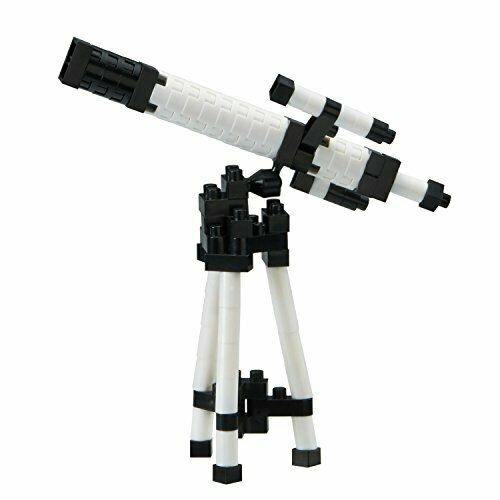
Nanoblock Astronomical Telescope Nbc241
Nanoblock Astronomical Telescope Nbc241 Details: Brand: Kawada Condition: Brand new Weight: 200g
Brand: Kawada
Category: Toys & Games > Toys > Educational Toys > Astronomy Toys & Models > Telescopes